Binem Heller

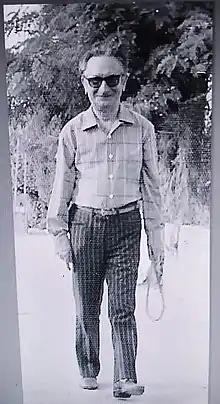

Heller was born in 1908 in Warsaw, and became a glove worker at the age of fourteen.